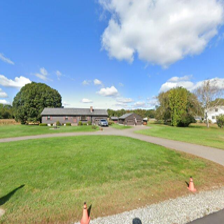
Label: streetView